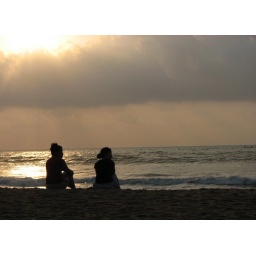
Two girls relaxing in the beach